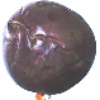
Label: passion_fruit